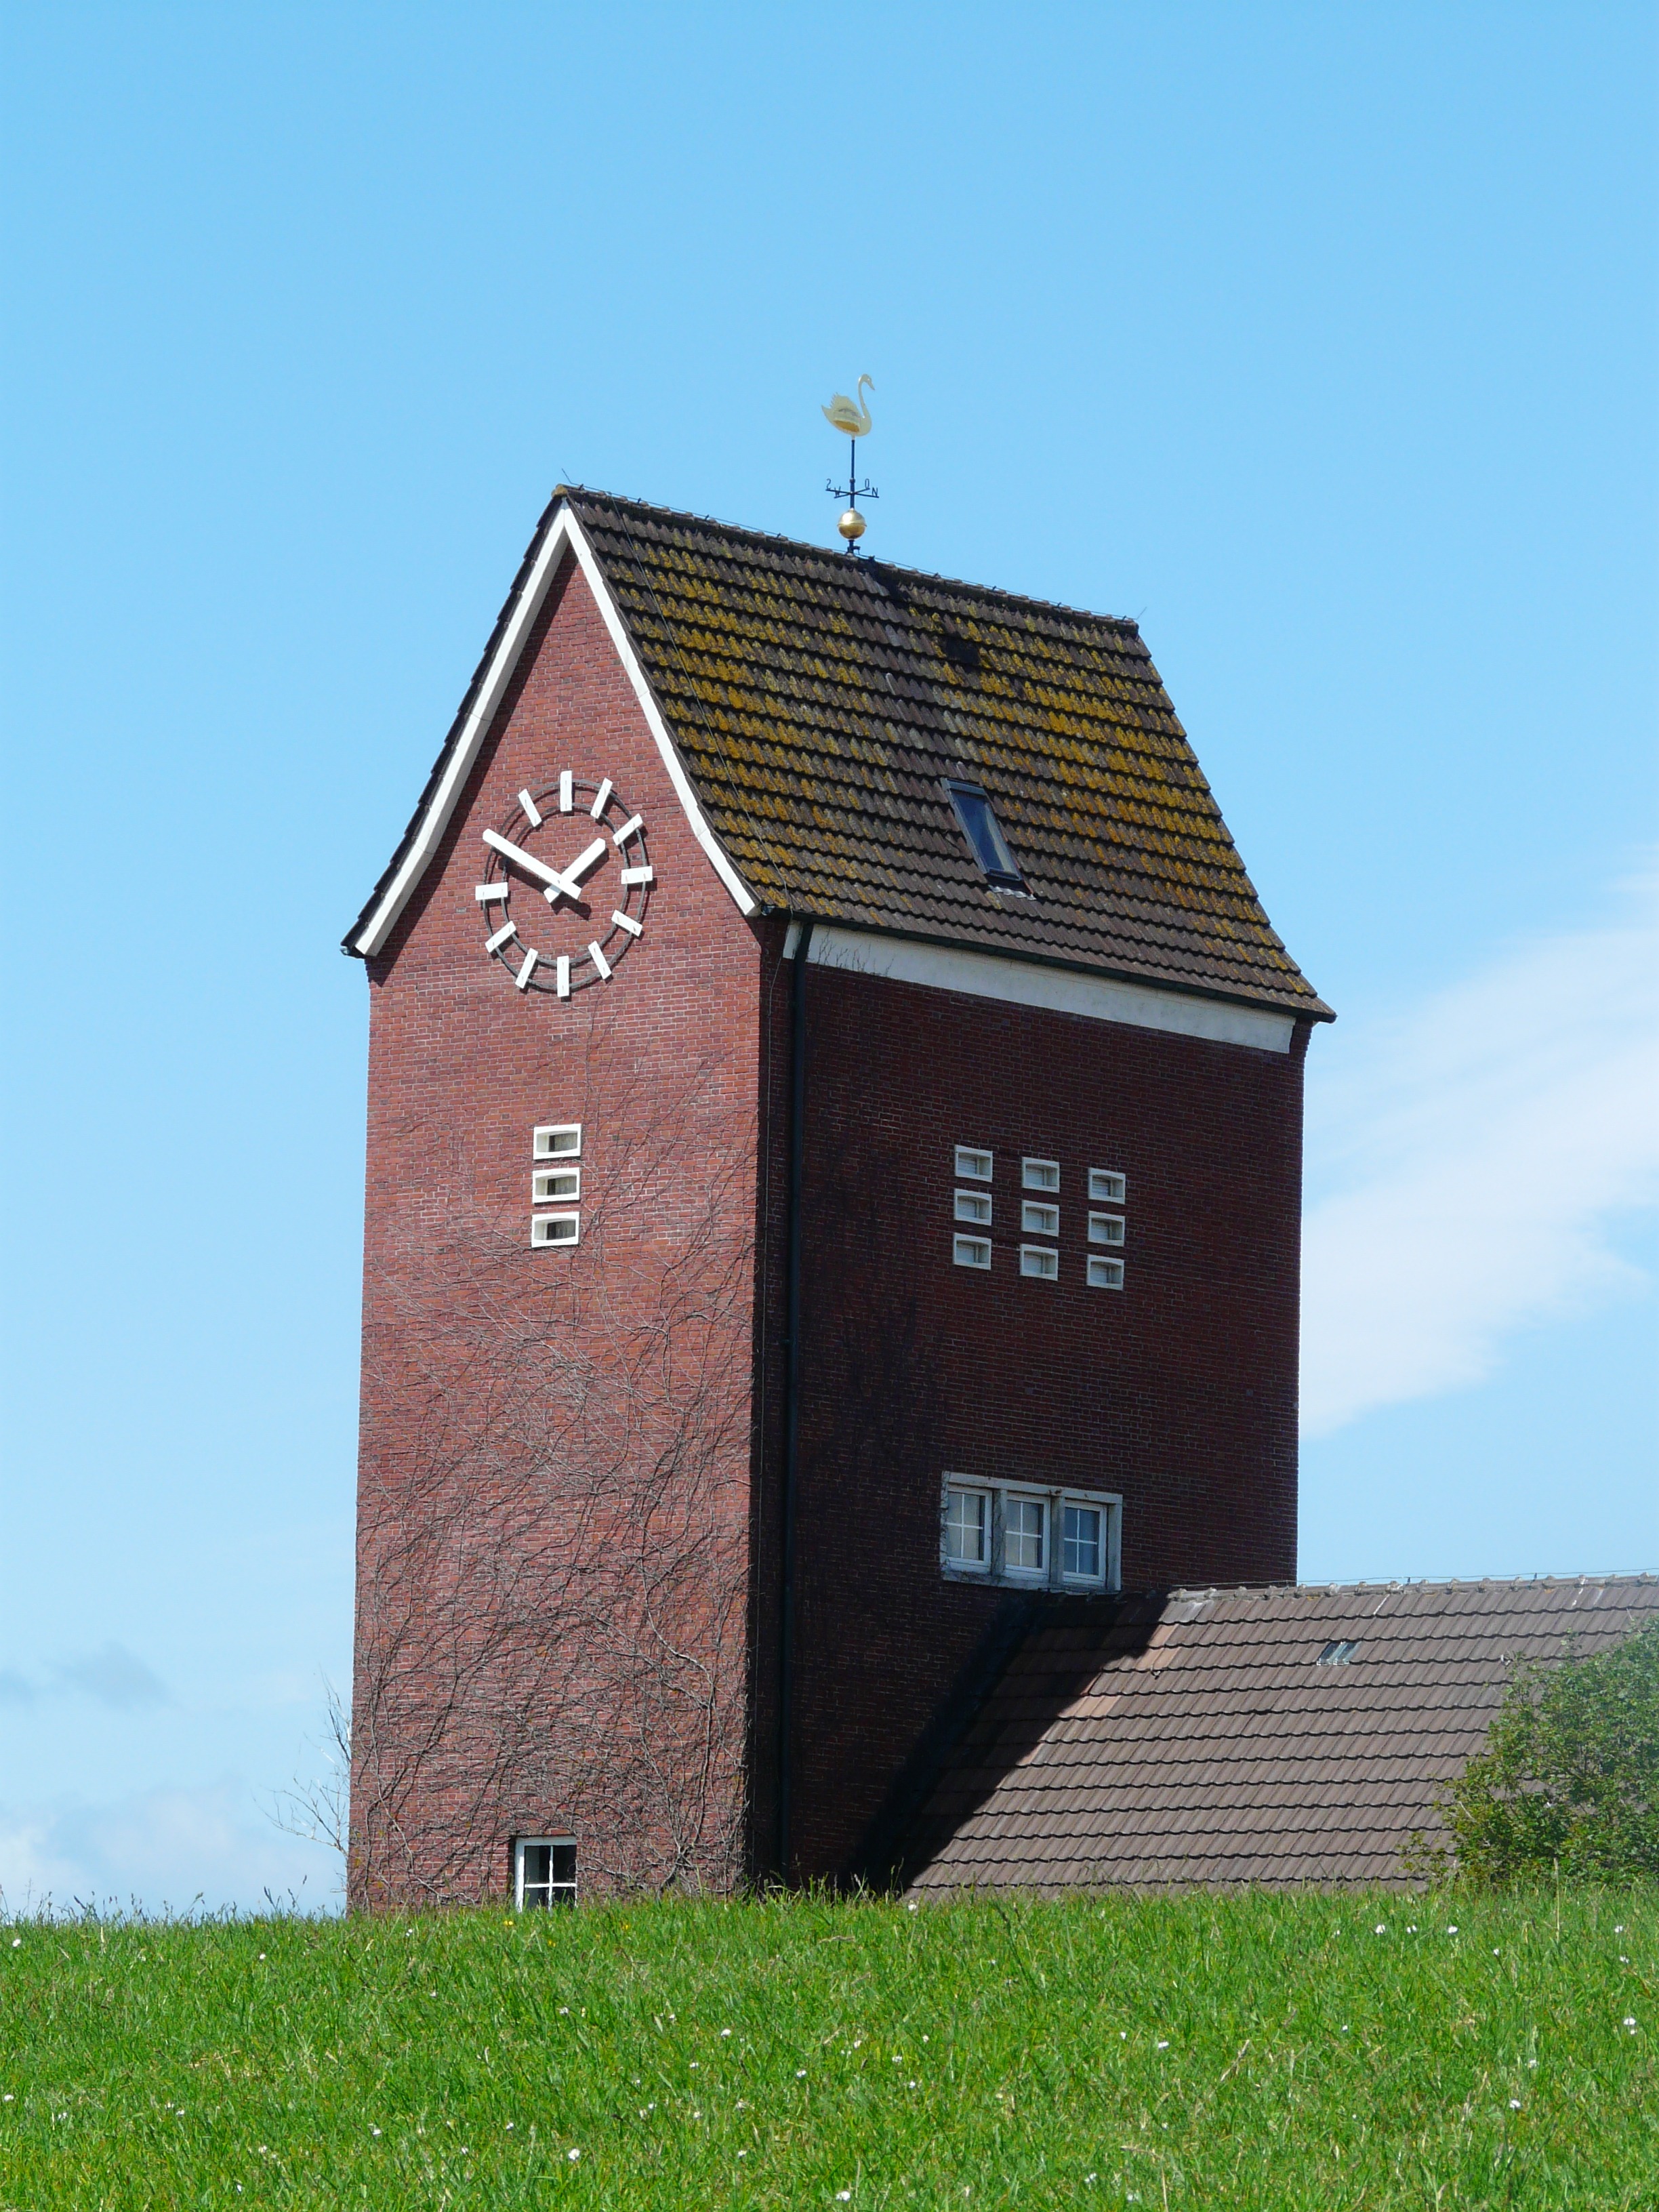
windmill, building, village, tower, island, church, chapel, place of worship, steeple, north sea, time of, lower saxony, east frisia, rural area, baltrum, east frisian island